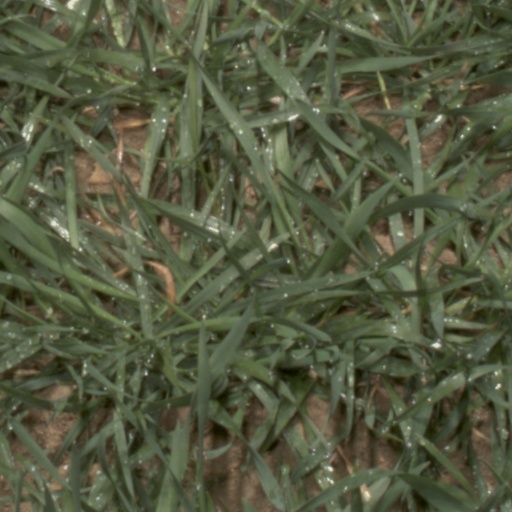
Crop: wheat